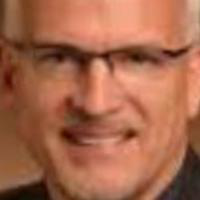
Age group: age 41-55